Christian Ancher

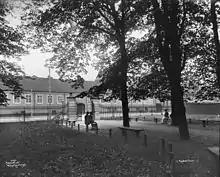
Paléet Manor in Christiania

Christian Ancher (27 July 1711 – 9 January 1765) was a Norwegian merchant, timber trader and ship owner.